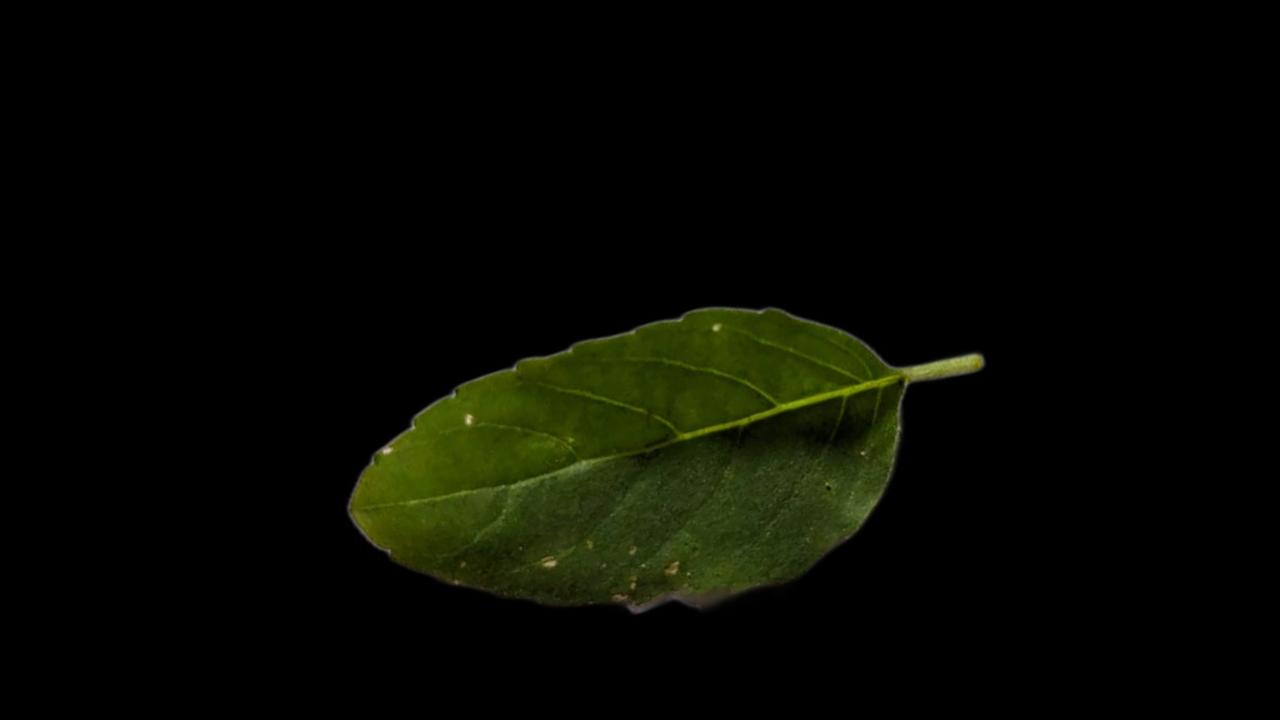
Plant: Tulsi